Stab-Lok

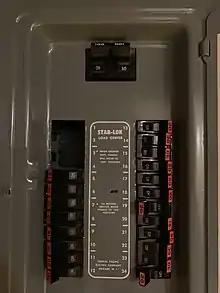
Interior of a Federal Pacific Electric Stab-Lok circuit breaker panel

Stab-Lok is a brand name of electrical circuit breakers that were manufactured primarily by Federal Pacific Electric from 1950 to 1980.